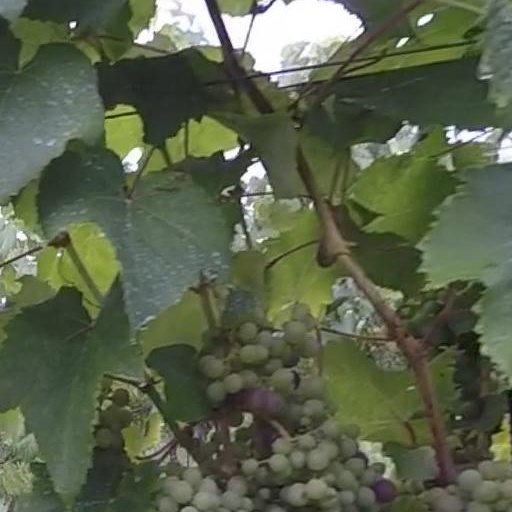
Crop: grape